Kinshasa Zoological Garden

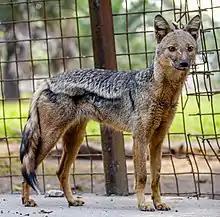
Side-striped jackal at the Kinshasa Zoological Garden

The zoo is committed to providing a safe haven for endangered species indigenous to the Democratic Republic of the Congo. The current exhibits include pythons, cobras, rattlesnakes, vultures, crows, cattle guards, eagles, turkeys, African marabous, crowned cranes, turtles, servals, civets, hawks, horses, pigs, jackals, buffalos, monitor lizards, kites, parrots, and donkeys. The zoo also houses a variety of primates, such as chimpanzees, black crested mangabeys, malbroucks, gorillas, and yellow baboons. Moreover, the zoo features several species of crocodiles, including Nile crocodiles. The oldest residents of the zoo are Simon and Antoinette, a crocodile couple who have been living in the zoo since 1938. They reside in the grass near the muddy water of their large pond, each in their own corner. The pair arrived at the zoo five years following its establishment.